Sarreguemines station

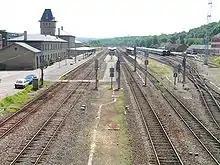
Station tracks

The junction station of Sarreguemines is at an altitude of 202 metres and located at the kilometre point of 84.025 on the Haguenau–Hargarten-Falck line between the stations of Wœlfling-lès-Sarreguemines and Hundling. The railway junction is the beginning of the Saarbrücken–Sarreguemines line, which connects to the German network, and the end of the Mommenheim–Sarreguemines railway.